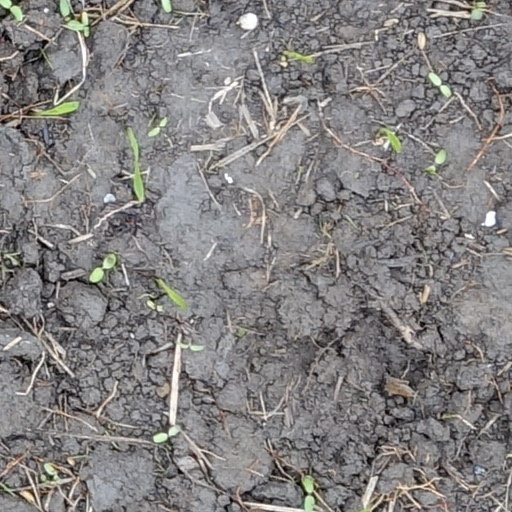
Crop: wheat